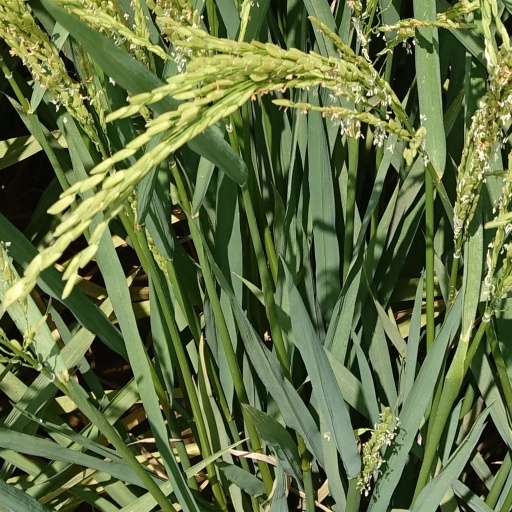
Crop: rice